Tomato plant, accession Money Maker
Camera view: tilt-top (135 deg); turntable rotation: 150 degrees
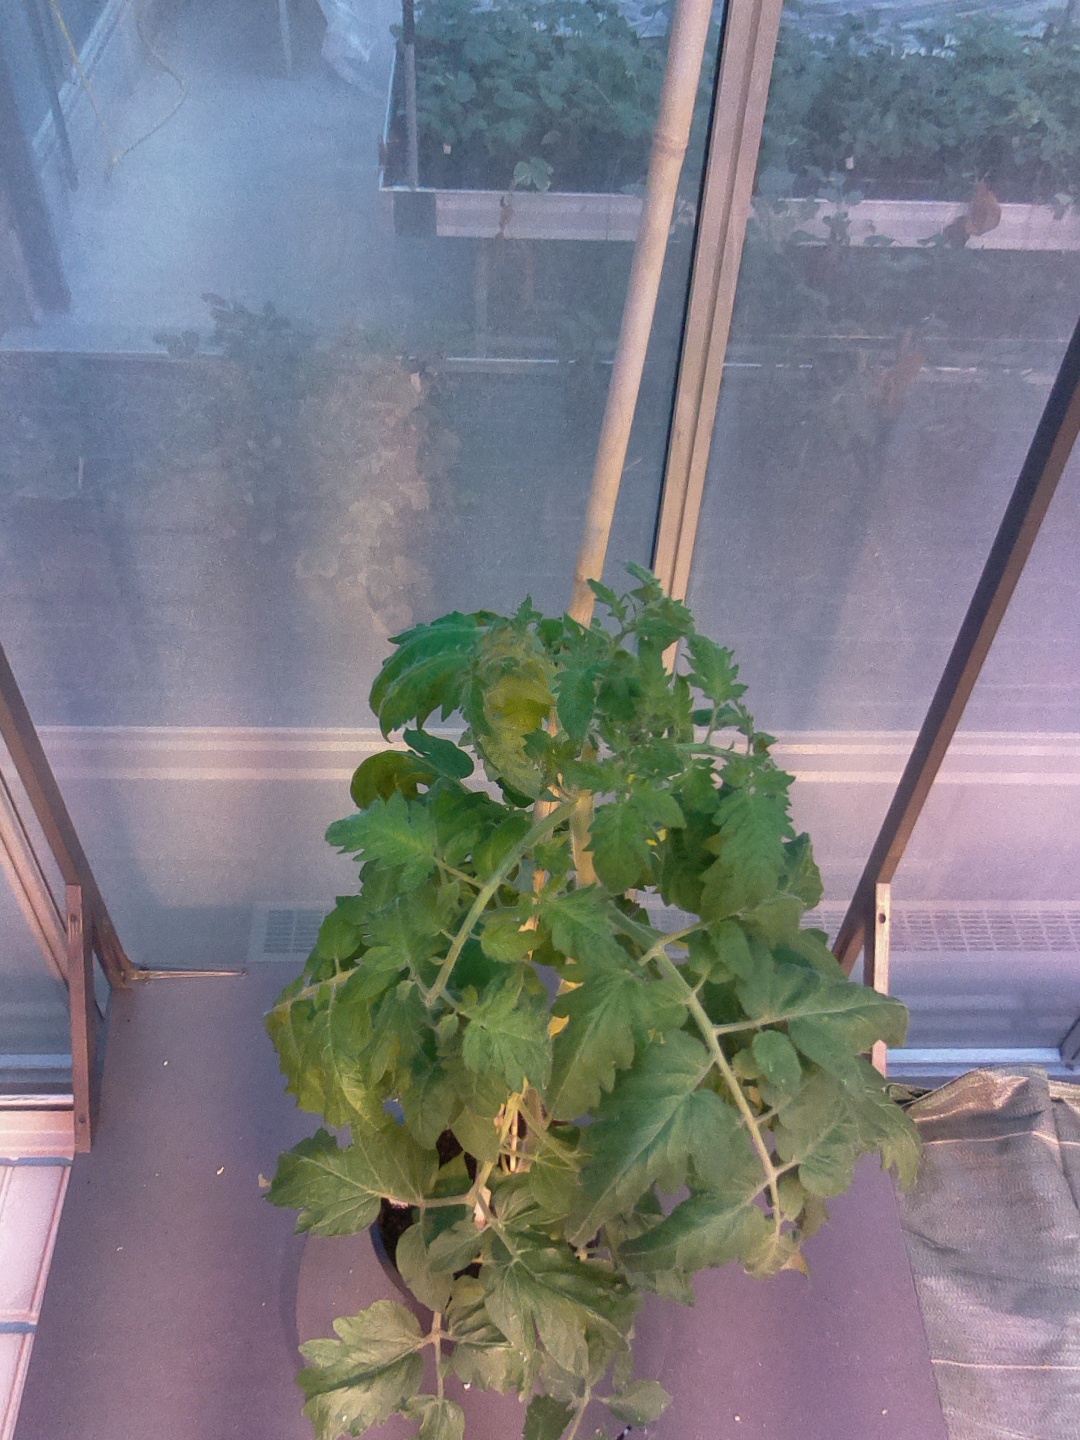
BBCH growth stage 65: Full flowering, 50%-60% of flowers open, first petals falling